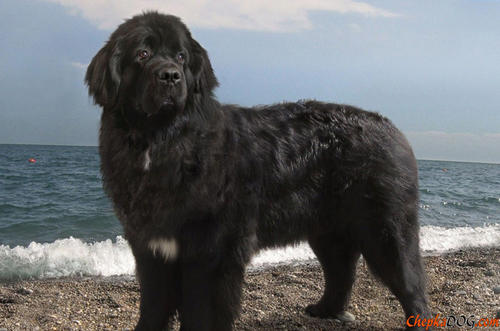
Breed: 215-n000031-Newfoundland